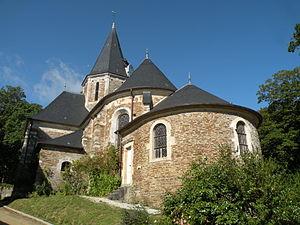
Église Saint-Martin de Balleroy
L'église Saint-Martin de Balleroy est une église catholique située à Balleroy, en France.